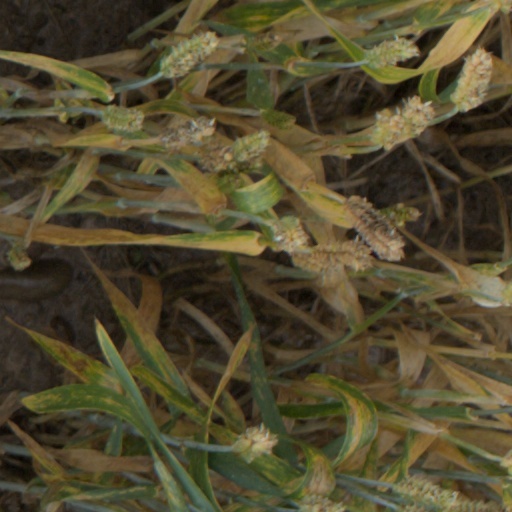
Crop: wheat